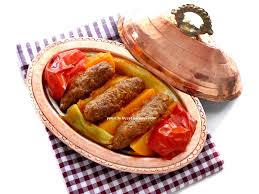
Yemek: izmir_kofte